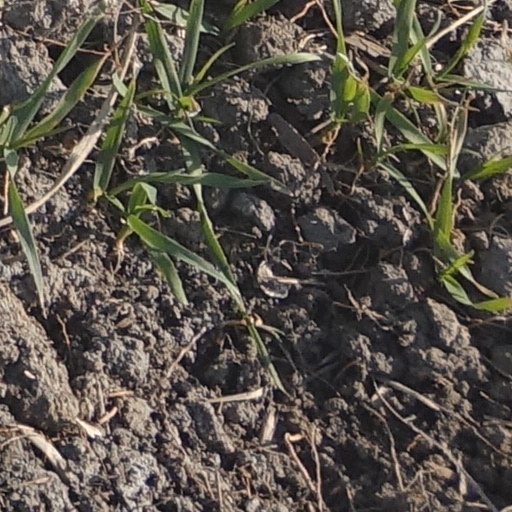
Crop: wheat